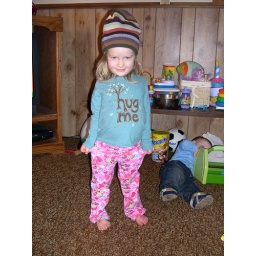
Doesn't she look like a hippy in her new monkey pants, striped hat, and tree hugging shirt :)